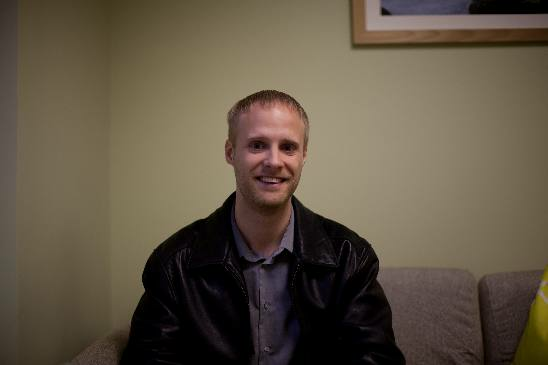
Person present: Yes